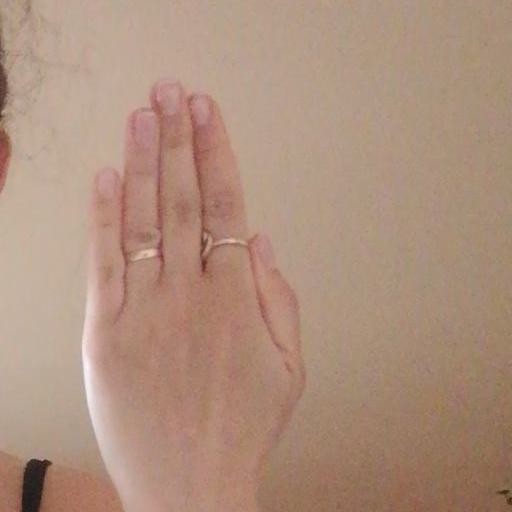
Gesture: stop_inverted